Jaroslav Melichárek

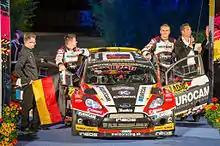
Melichárek, third from right (in race suit)

Jaroslav Melichárek (born 22 December 1977) is rally driver from Slovakia. As of December 2013 he had made 58 starts. He became Slovak Rally Champion in 2015.